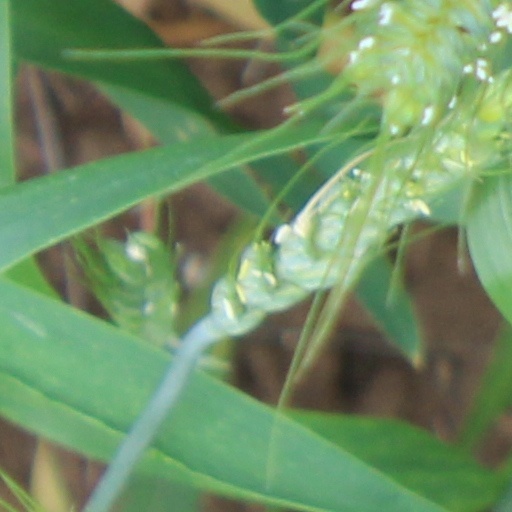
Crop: wheat